Ali Hewson

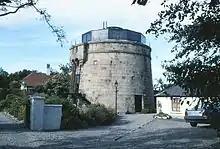
The Martello Tower in Bray, adapted as a private residence, where Bono and Ali lived during the 1980s

Hewson has served as at least partial inspiration for many Bono-authored U2 songs, going back to the track "Another Time, Another Place" from their 1980 debut album "Boy". She helped Bono get through a bad period of writer's block during the lead-up to the 1983 "War" album, particularly in the composition of the lyrics to "Sunday Bloody Sunday". She inspired the personal themes in "New Year's Day", from the same record. That album and the accompanying War Tour brought financial success to the band, and Bono and Hewson moved into a three-level, three-room Martello tower in Bray. The group's 1984 song "Promenade" reflects both that location and the spiritual aspects of his desire for her.